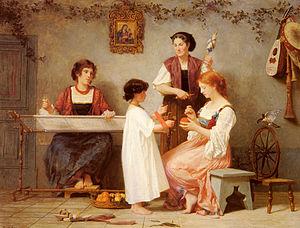
Passe-temps dans l’après-midi